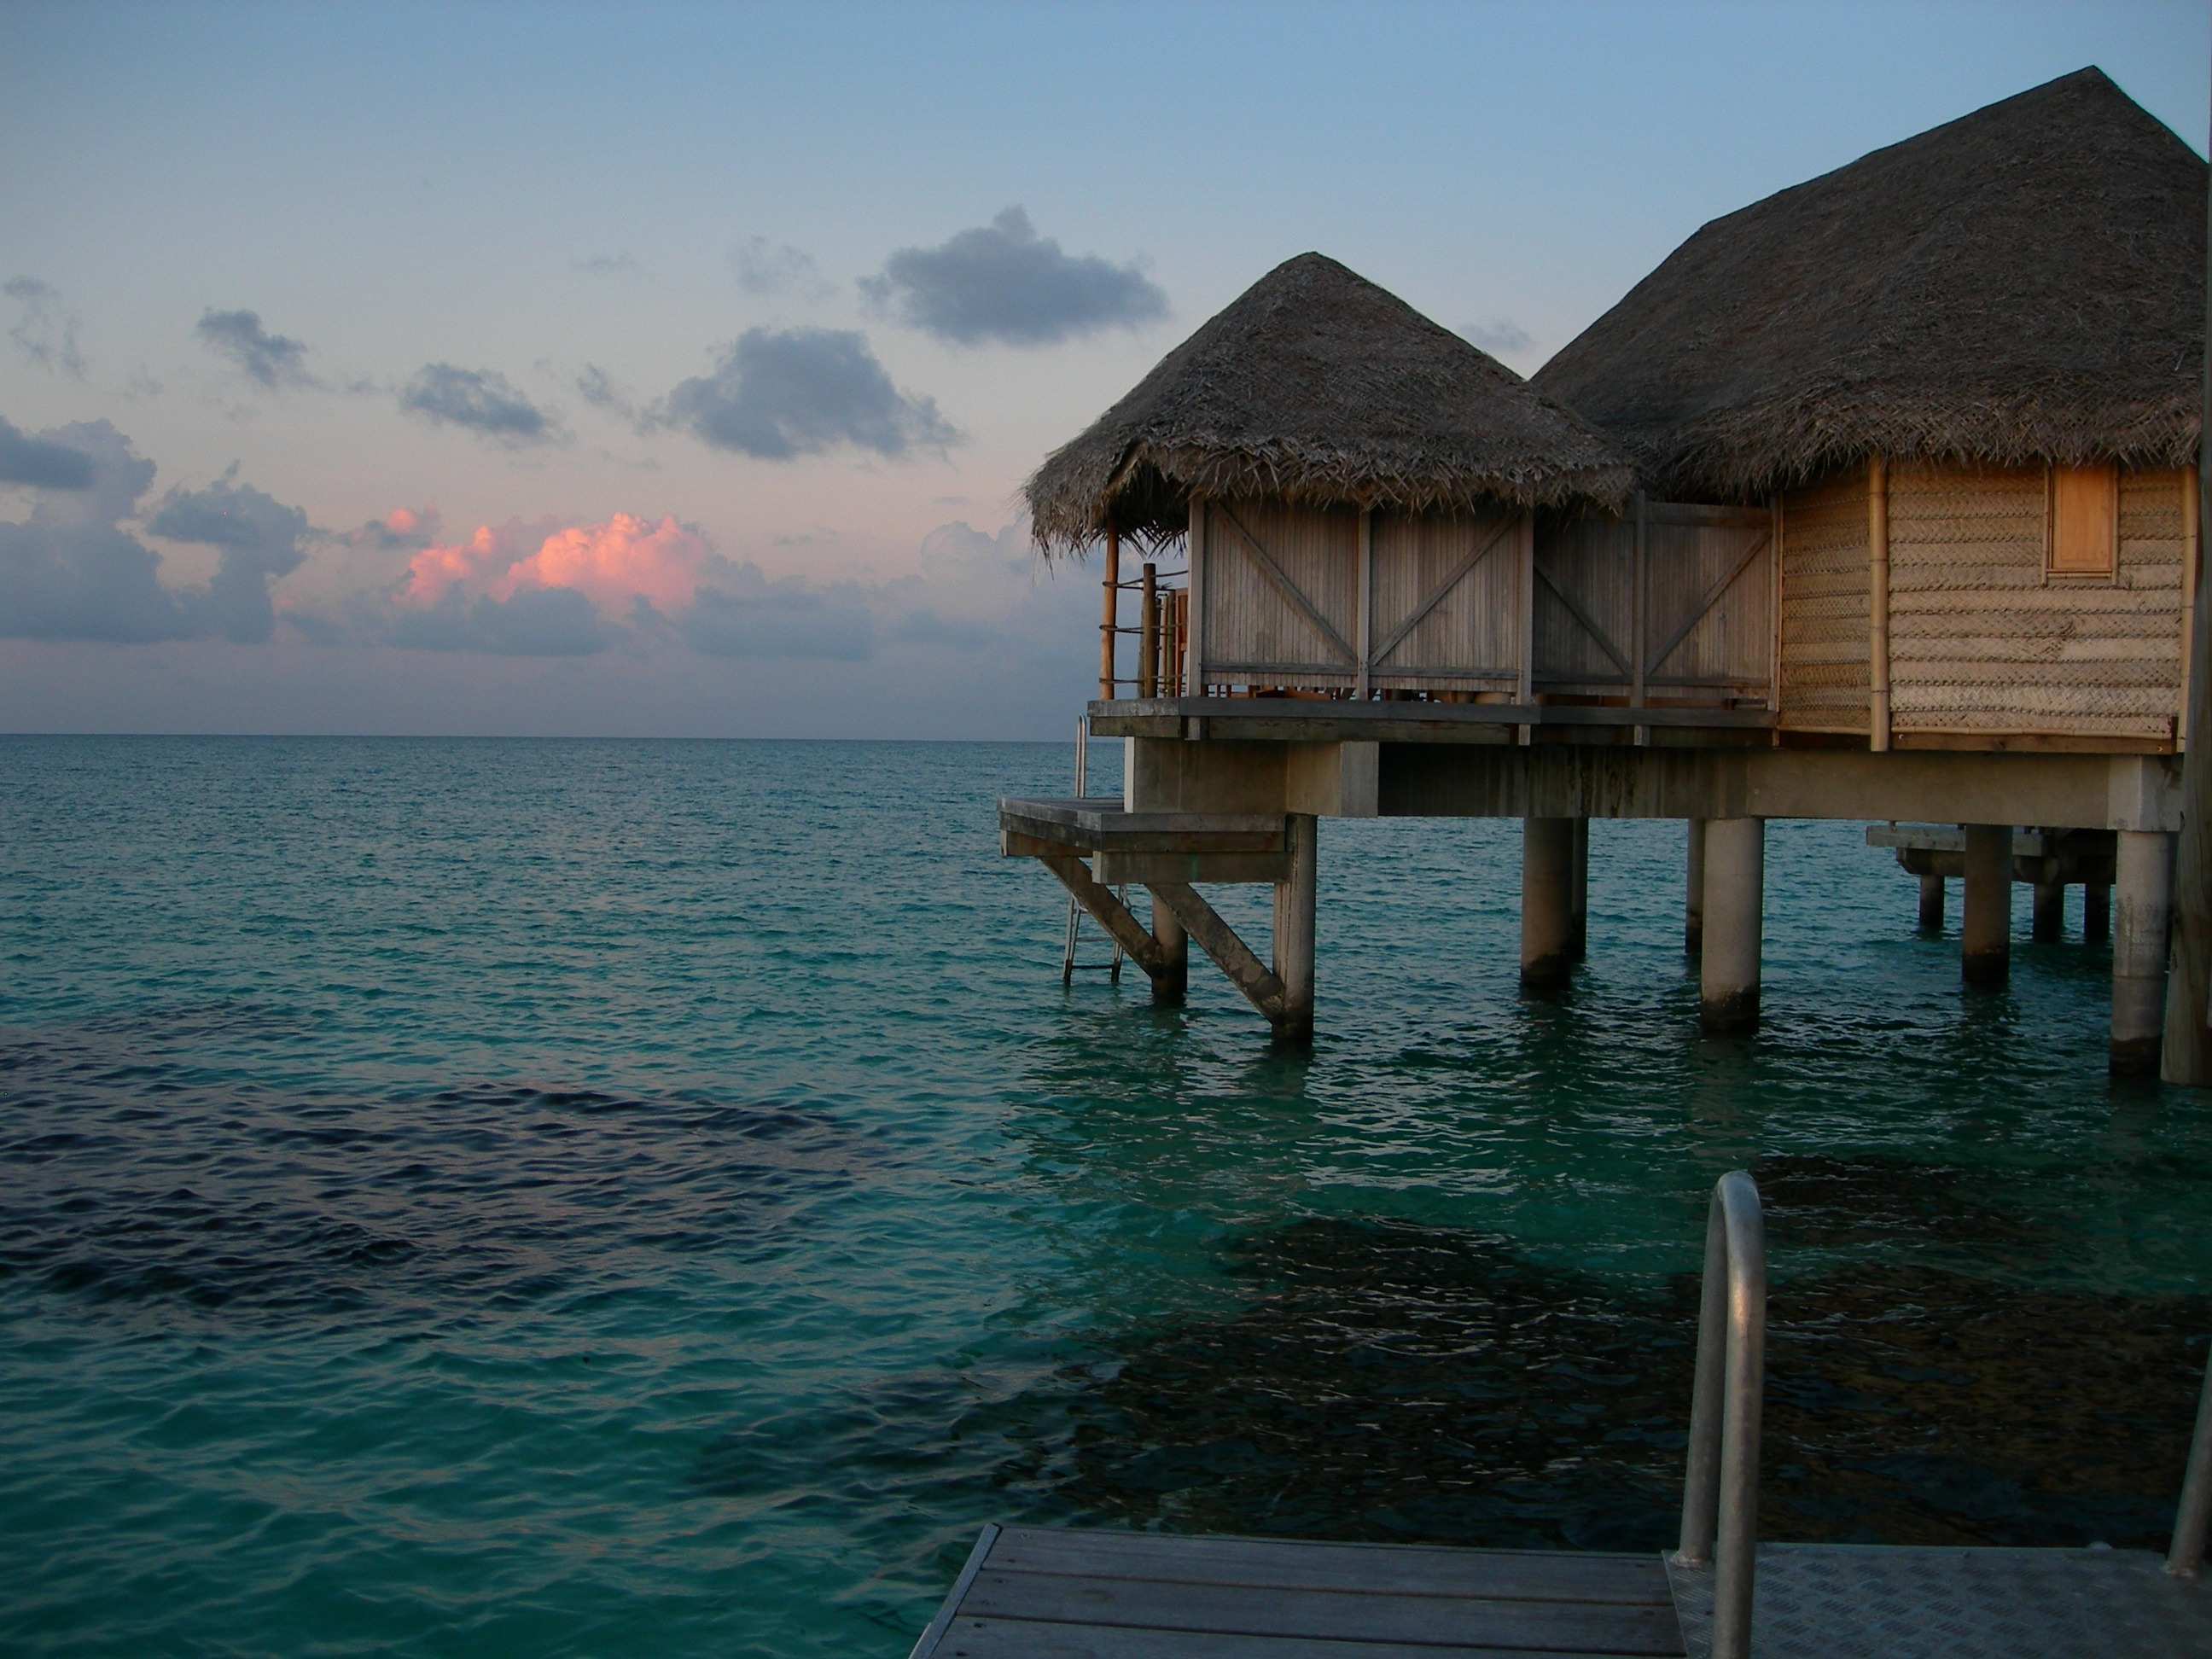
beach, sea, coast, water, ocean, shore, vacation, bay, island, coral, resort, caribbean, cape, tahiti, bungalow, atoll, french polynesia, tikehau